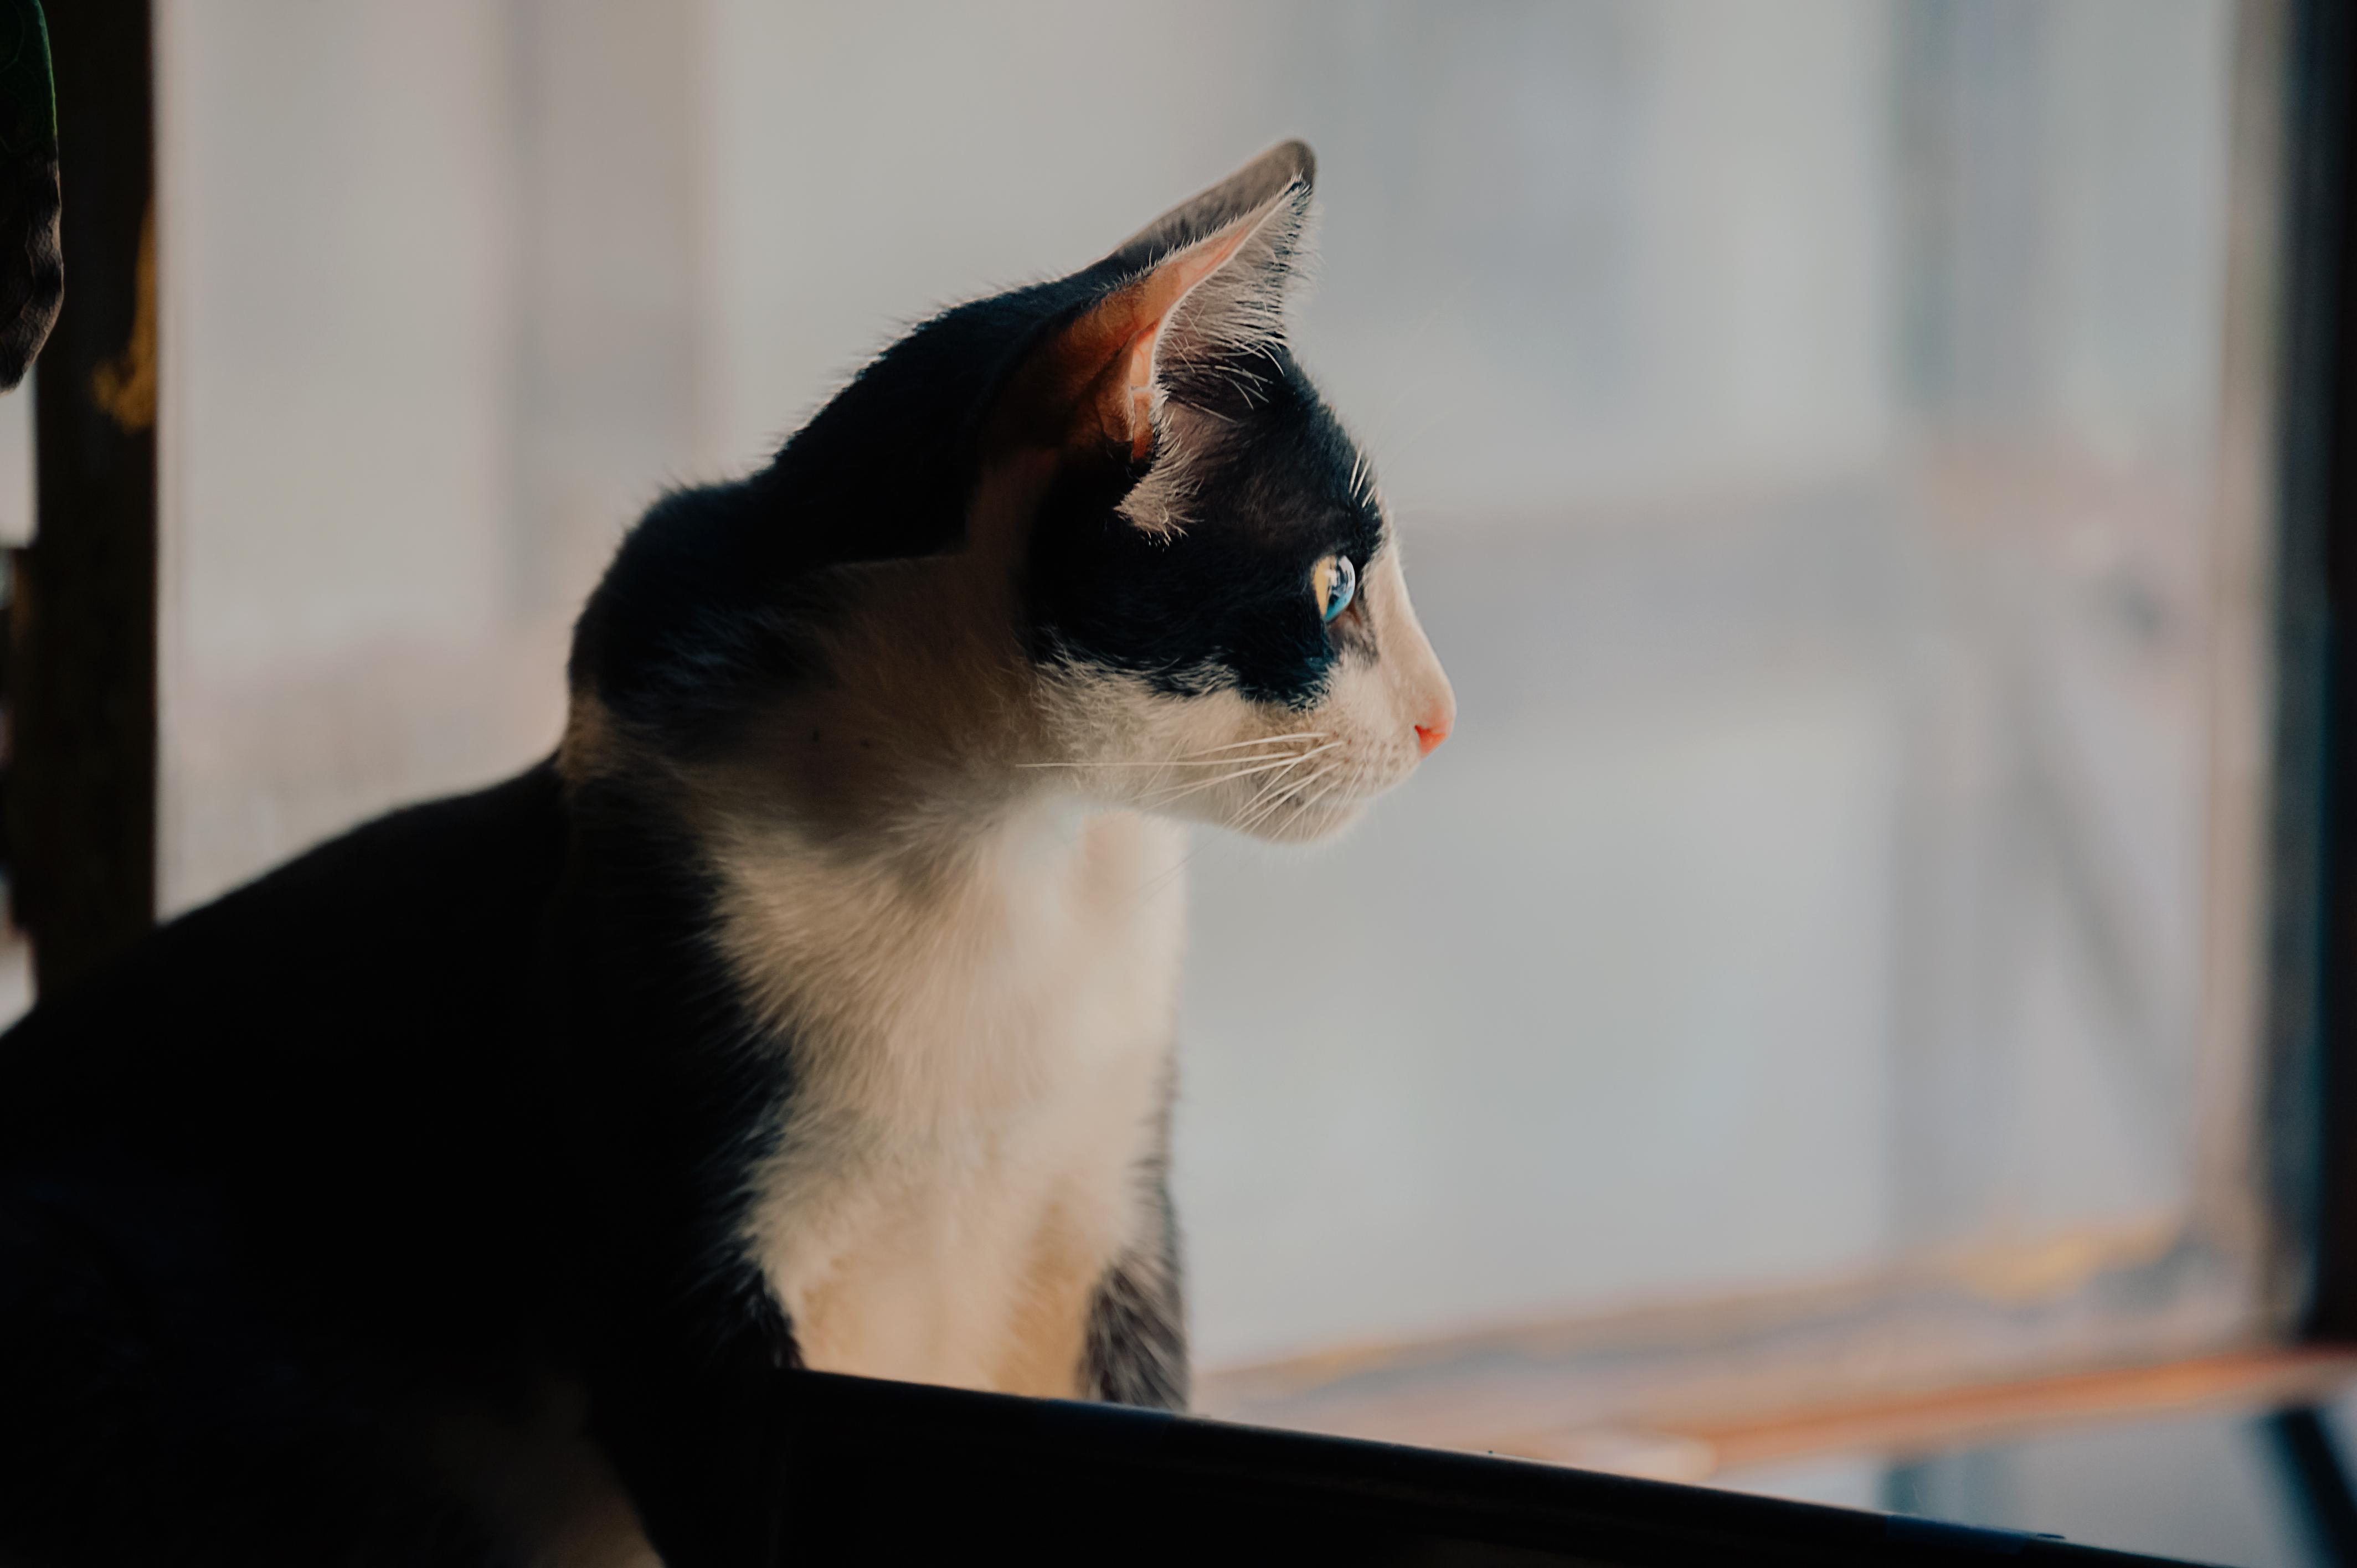
photography, wallpaper, portrait, landscape, cute, lovely, happy, alive, natural, beautiful, beauty, live, cat, mammal, small to medium sized cats, cat like mammal, whiskers, eye, fur, organ, snout, carnivoran, kitten